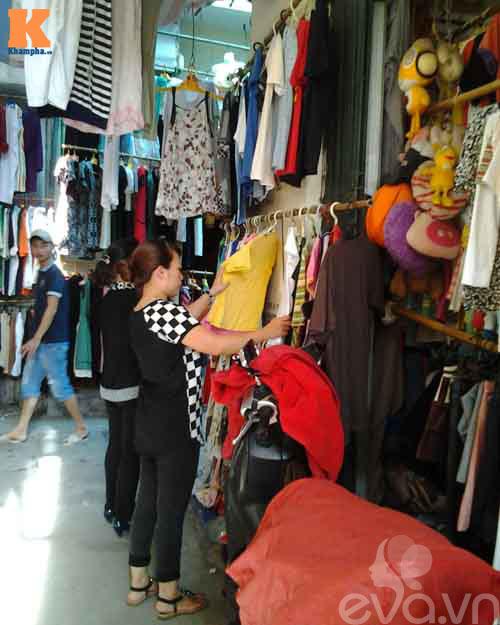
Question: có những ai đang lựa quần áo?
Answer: hai người phụ nữ